Veon (company)

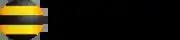
Company logo until 2017

Under CEO Alexander Izosimov, VimpelCom acquired Orascom Telecom and Wind from Naguib Sawiris in 2011. After a number of acquisitions, as of December 31, 2011, VimpelCom had 205 million customers across 20 countries, and by 2012 it was the 13th largest mobile network operator in the world by number of subscribers. The company switched its listing from the NYSE Euronext to the NASDAQ on September 10, 2013. It sold its majority stake in Wind Mobile to Globalive in 2014 for US$272 million. and in 2015 the government of Algeria bought VimpelCom's 51% stake in Djezzy for $2.6 billion. VimpelCom's revenue was $9.78 billion in 2016, while assets were $33.85 billion.